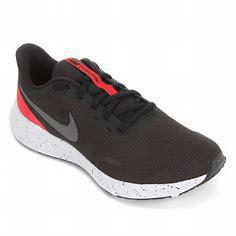
Brand: Nike
Model: Revolution 5